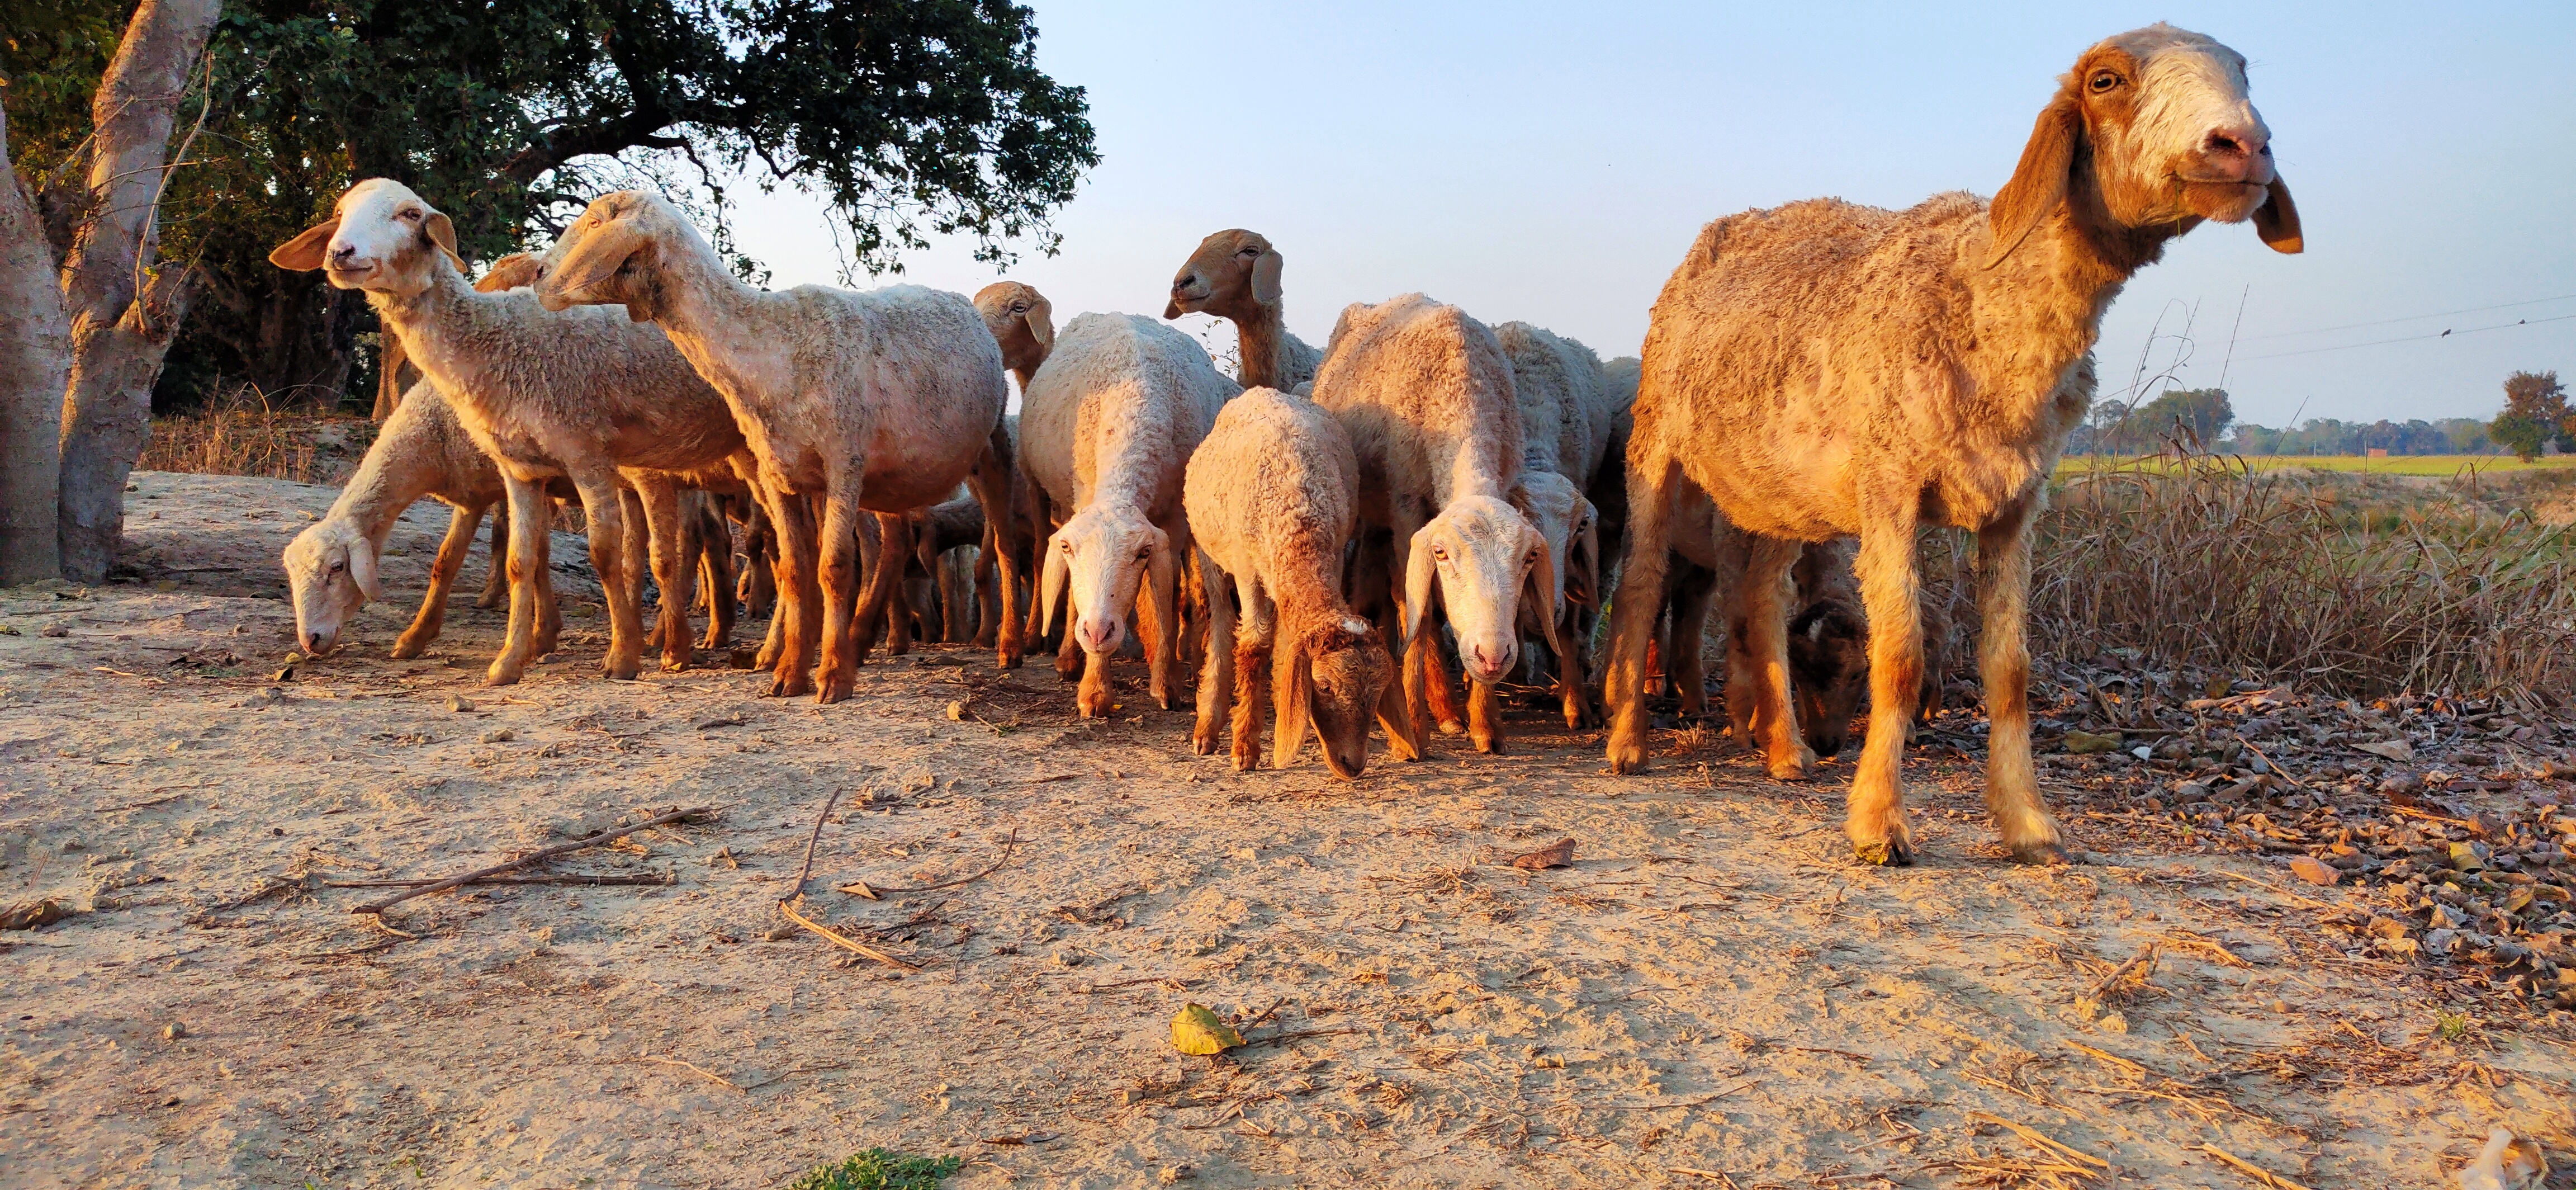
sheep, shepherd, vertebrate, herd, herding, wildlife, terrestrial animal, livestock, adaptation, pasture, cow goat family